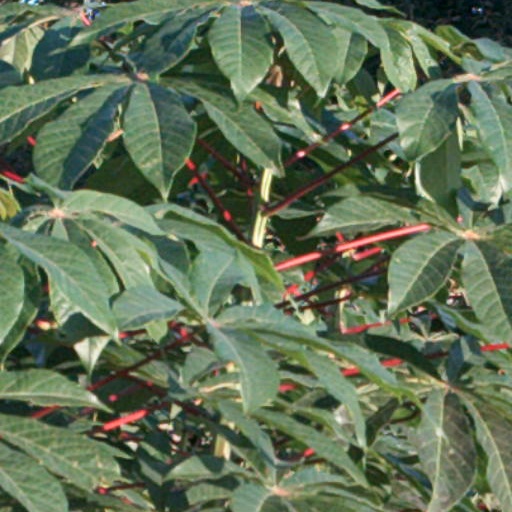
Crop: cassava